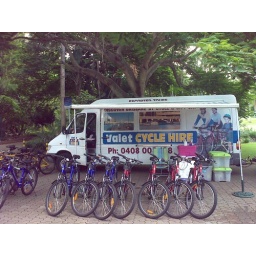
the van and new Diamondback Mountainbikes in red and blue